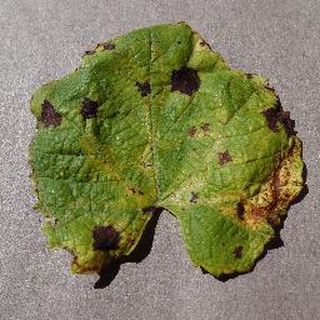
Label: grape_leaf_blight